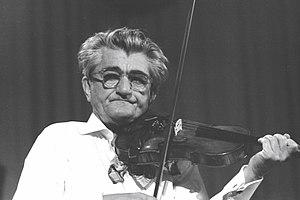
Vlastimir Pavlović Carevac, est un violoniste et chef d'orchestre serbe, fondateur et directeur de l'Orchestre national de la Radio de Belgrade.